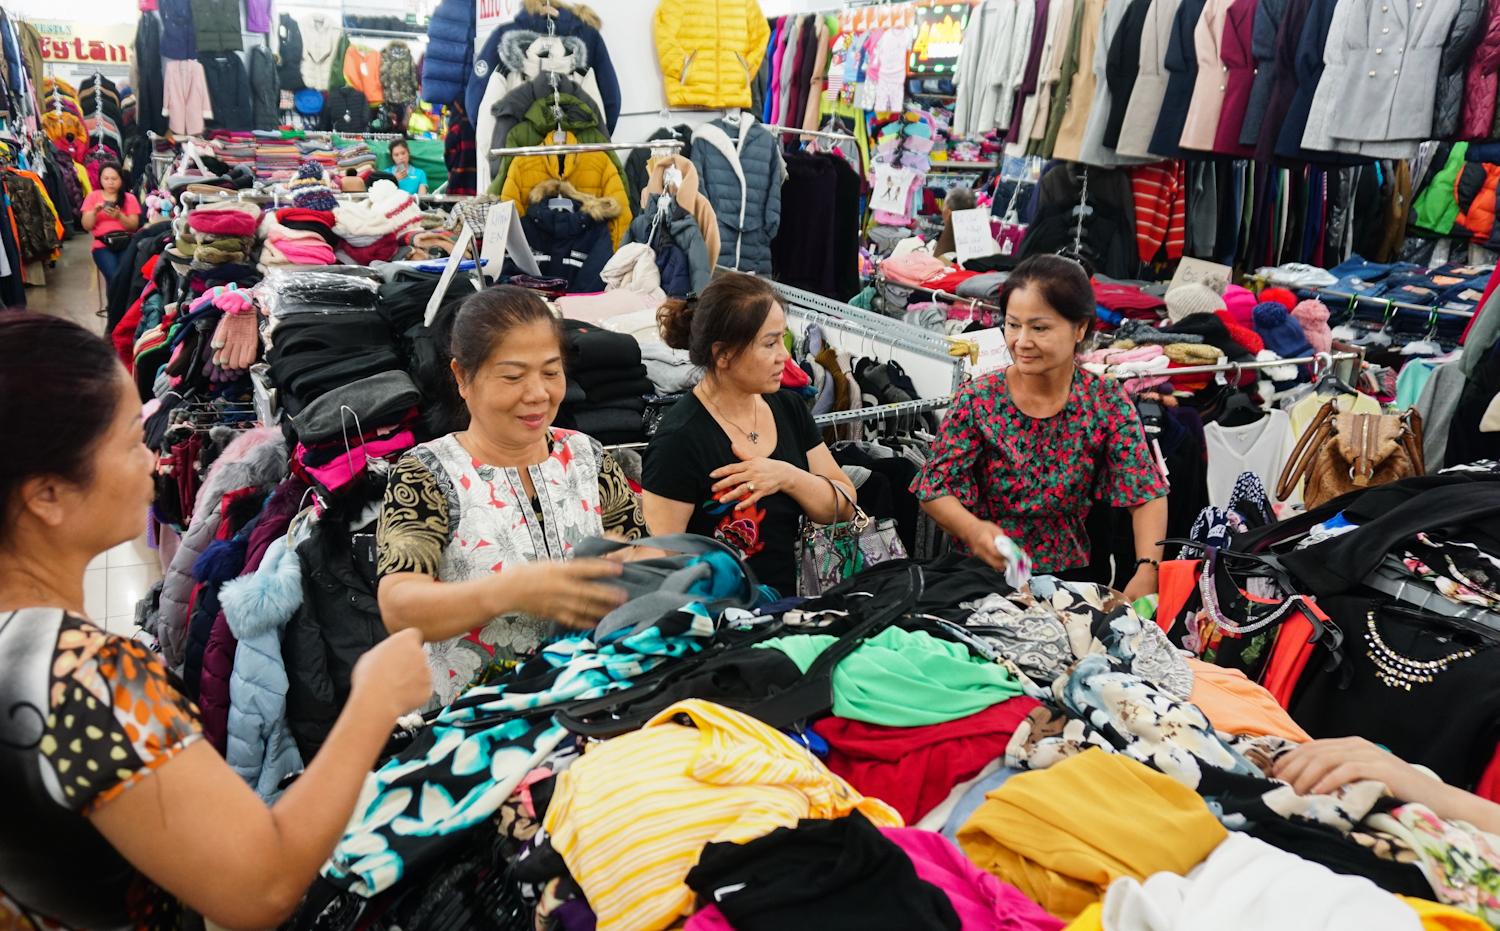
có bốn người phụ nữ đang đứng trước một quầy hàng quần áo